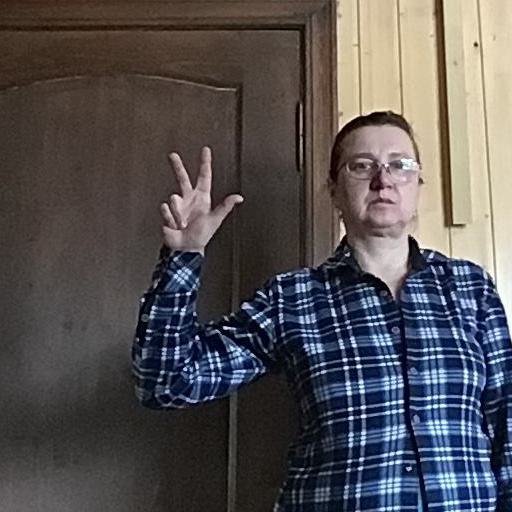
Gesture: three2